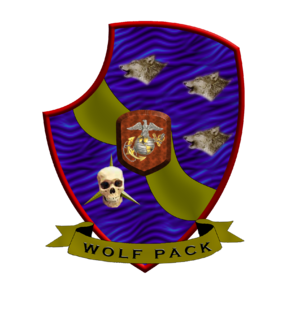
Cet article est une liste des bataillons du Corps des Marines des États-Unis, triés en fonction des missions qu'ils exécutent.